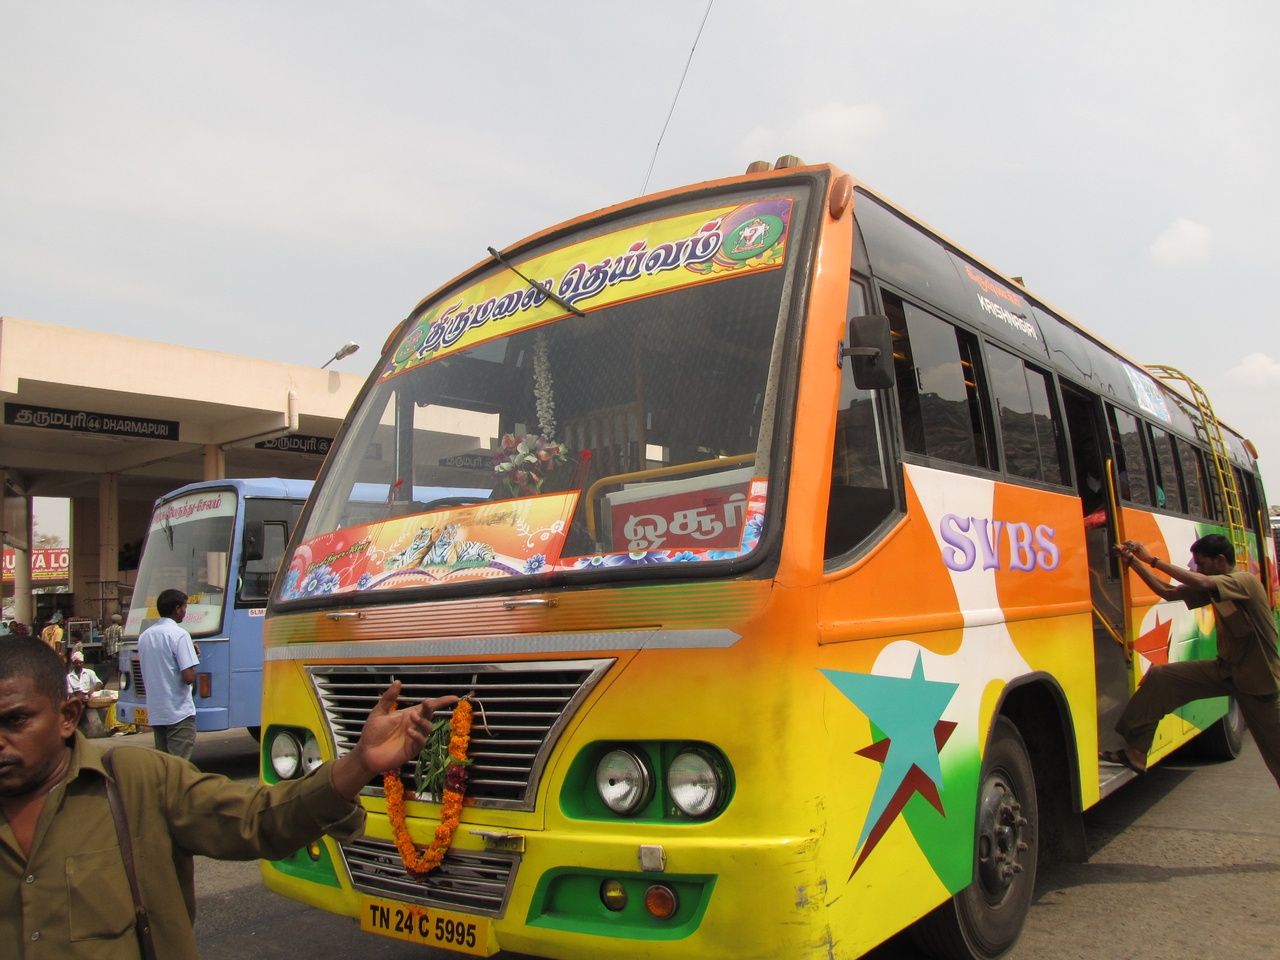
20110420_Krishnagiri_to_Hosur_001